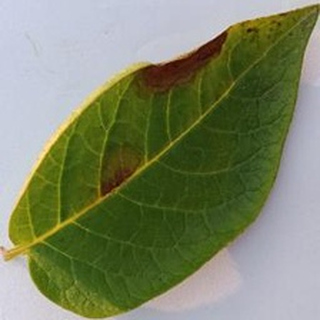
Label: potato_late_blight